Women in ancient Rome

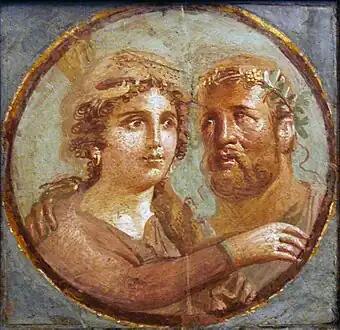
Heracles and Omphale, Roman fresco, Pompeian Fourth Style (45–79 AD), Naples National Archaeological Museum, Italy

Maesia's ability to present a case "methodically and vigorously" suggests that while women did not plead regularly in open court, they had experience in private declamation and family court. Afrania, the wife of a senator during the time of Sulla, appeared so frequently before the praetor who presided over the court, even though she had male advocates who could have spoken for her, that she was accused of "calumnia", malicious prosecution. An edict was consequently enacted that prohibited women from bringing claims on behalf of others, on the grounds that it jeopardized their "pudicitia", the modesty appropriate to one's station. It has been noted that while women were often impugned for their feeblemindedness and ignorance of the law, and thus in need of protection by male advocates, in reality actions were taken to restrict their influence and effectiveness. Despite this specific restriction, there are numerous examples of women taking informed actions in legal matters in the Late Republic and Principate, including dictating legal strategy to their advocate behind the scenes.